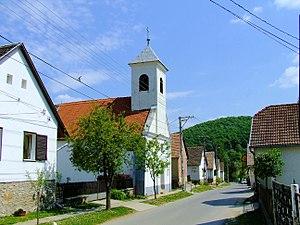
Óbánya est un village et une commune du comitat de Baranya en Hongrie.